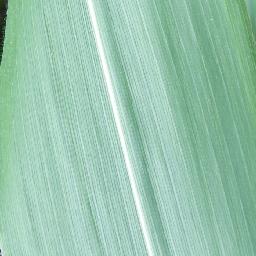
Label: Corn_(Maize)___Healthy